René Lacoste

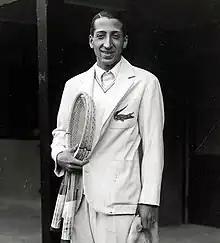
Lacoste wearing his signature insignia, c. 1926

Jean René Lacoste (2 July 1904 – 12 October 1996) was a French tennis player and businessman. He was nicknamed "the Crocodile" because of how he dealt with his opponents; he is also known worldwide as the creator of the Lacoste tennis shirt, which he introduced in 1929, and eventually founded the brand and its logo in 1933.